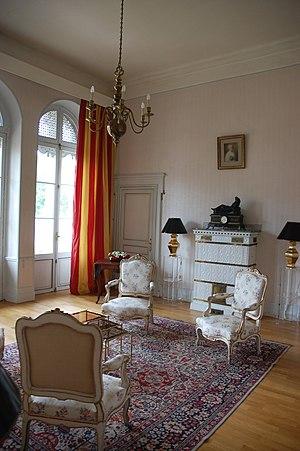
salon blanc au palais Niel
Le Palais Niel est la plus prestigieuse demeure construite à Toulouse au cours du XIXᵉ siècle. Elle fut construite pour le maréchal de France Adolphe Niel entre 1863 et 1868. Il est situé Rue Montoulieu Saint-Jacques, en bordure des allées François Verdier et du square Boulingrin.
Toulouse, à la tête d'un vaste comté au Moyen Âge, puis capitale de la province de Languedoc jusqu'à la Révolution, a tout au long de son histoire compté parmi les principales villes de France. Centre de pouvoir, la ville a conservé jusqu'à nos jours de nombreux hôtels particuliers édifiés par ses élites : capitouls, marchands fortunés et noblesse de robe liée au Parlement de Toulouse notamment.